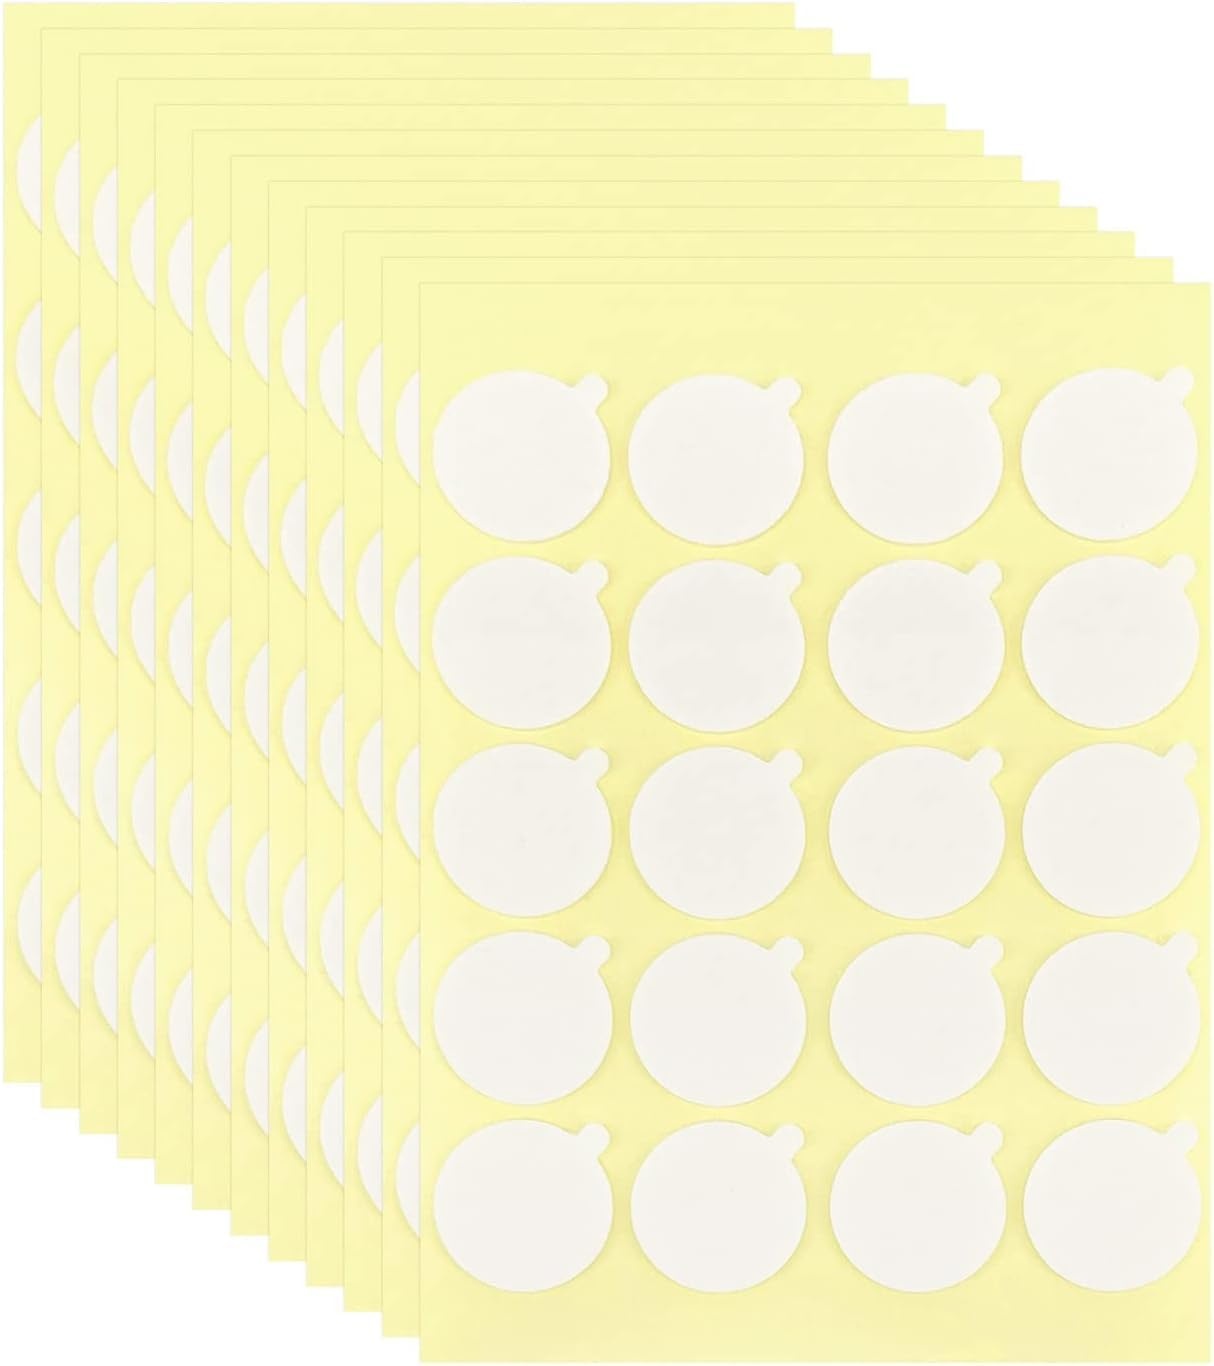
Candle Wick Stickers pack of 5 sheet total 100 stickers CWS004
Candle Wick Stickers are adhesive dots used to securely attach wicks to the bottom of candle containers or molds. These small, round stickers are designed to keep the wick centered while the wax is poured and solidifies, ensuring a straight and stable burn. Made from heat-resistant materials, these stickers hold up well under high temperatures, preventing the wick from shifting during the candle-making process. Perfect for both beginners and professional candle makers, Candle Wick Stickers are easy to use and help maintain a clean and uniform wick placement. Their strong adhesive ensures that the wick stays in place, allowing for a consistent burn and better overall candle quality.
Brand: MATIN IMPEX
Category: Arts & Entertainment > Hobbies & Creative Arts > Arts & Crafts > Art & Crafting Materials > Olfactory Arts Materials > Candle Making Materials > Wick Tabs > Self-Adhesive Wick Tabs